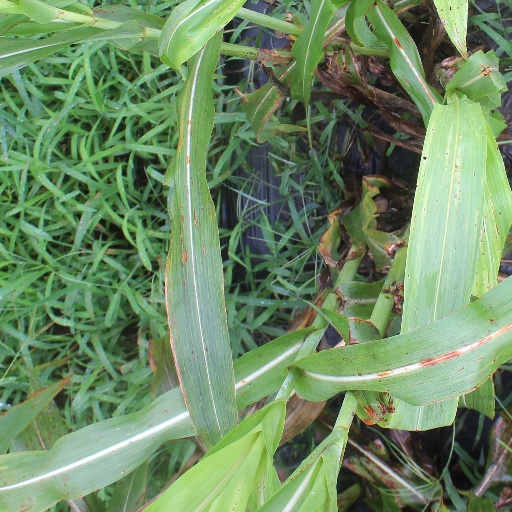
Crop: sorghum